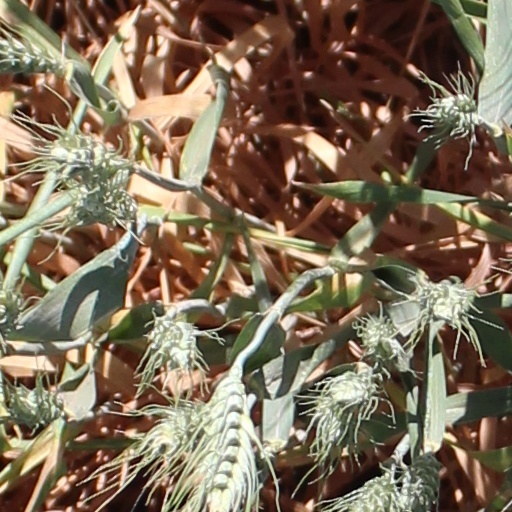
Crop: wheat